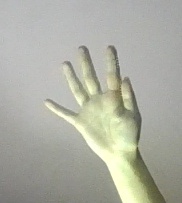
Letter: sheen